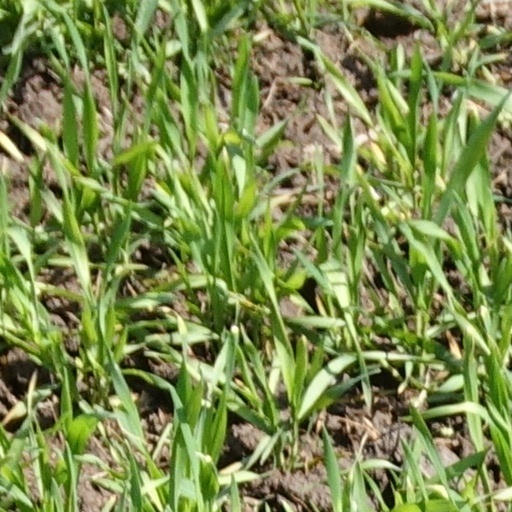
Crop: wheat